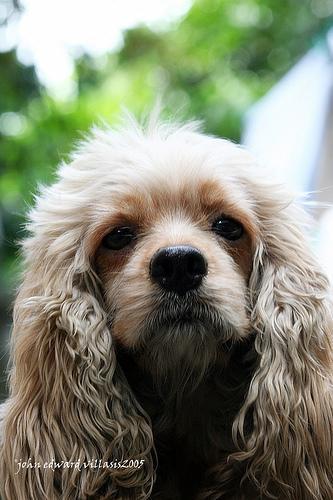
cocker_spaniel